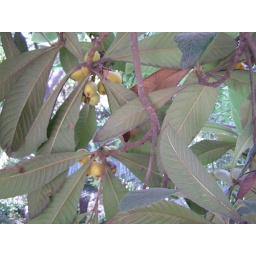
fruits in golden tomb garden